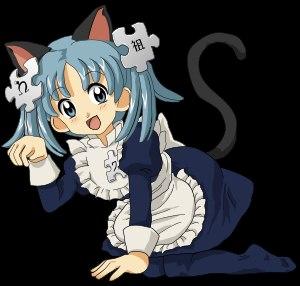
Une nekomimi est, dans les manga, anime et jeux vidéo, un personnage généralement féminin doté d'oreilles de chat et souvent également d'une queue, voire d'autres attributs félins comme des griffes. Elle peut également être appelée nekomusume ou plus familièrement nekoko.